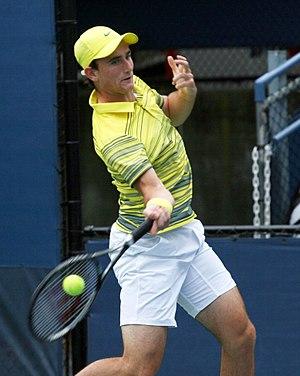
Bradley Mousley, né le 3 janvier 1996 à Adélaïde, est un joueur de tennis australien, professionnel depuis 2015.